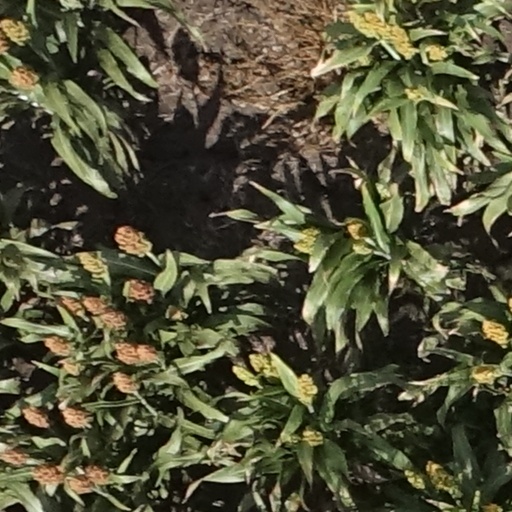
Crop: sorghum